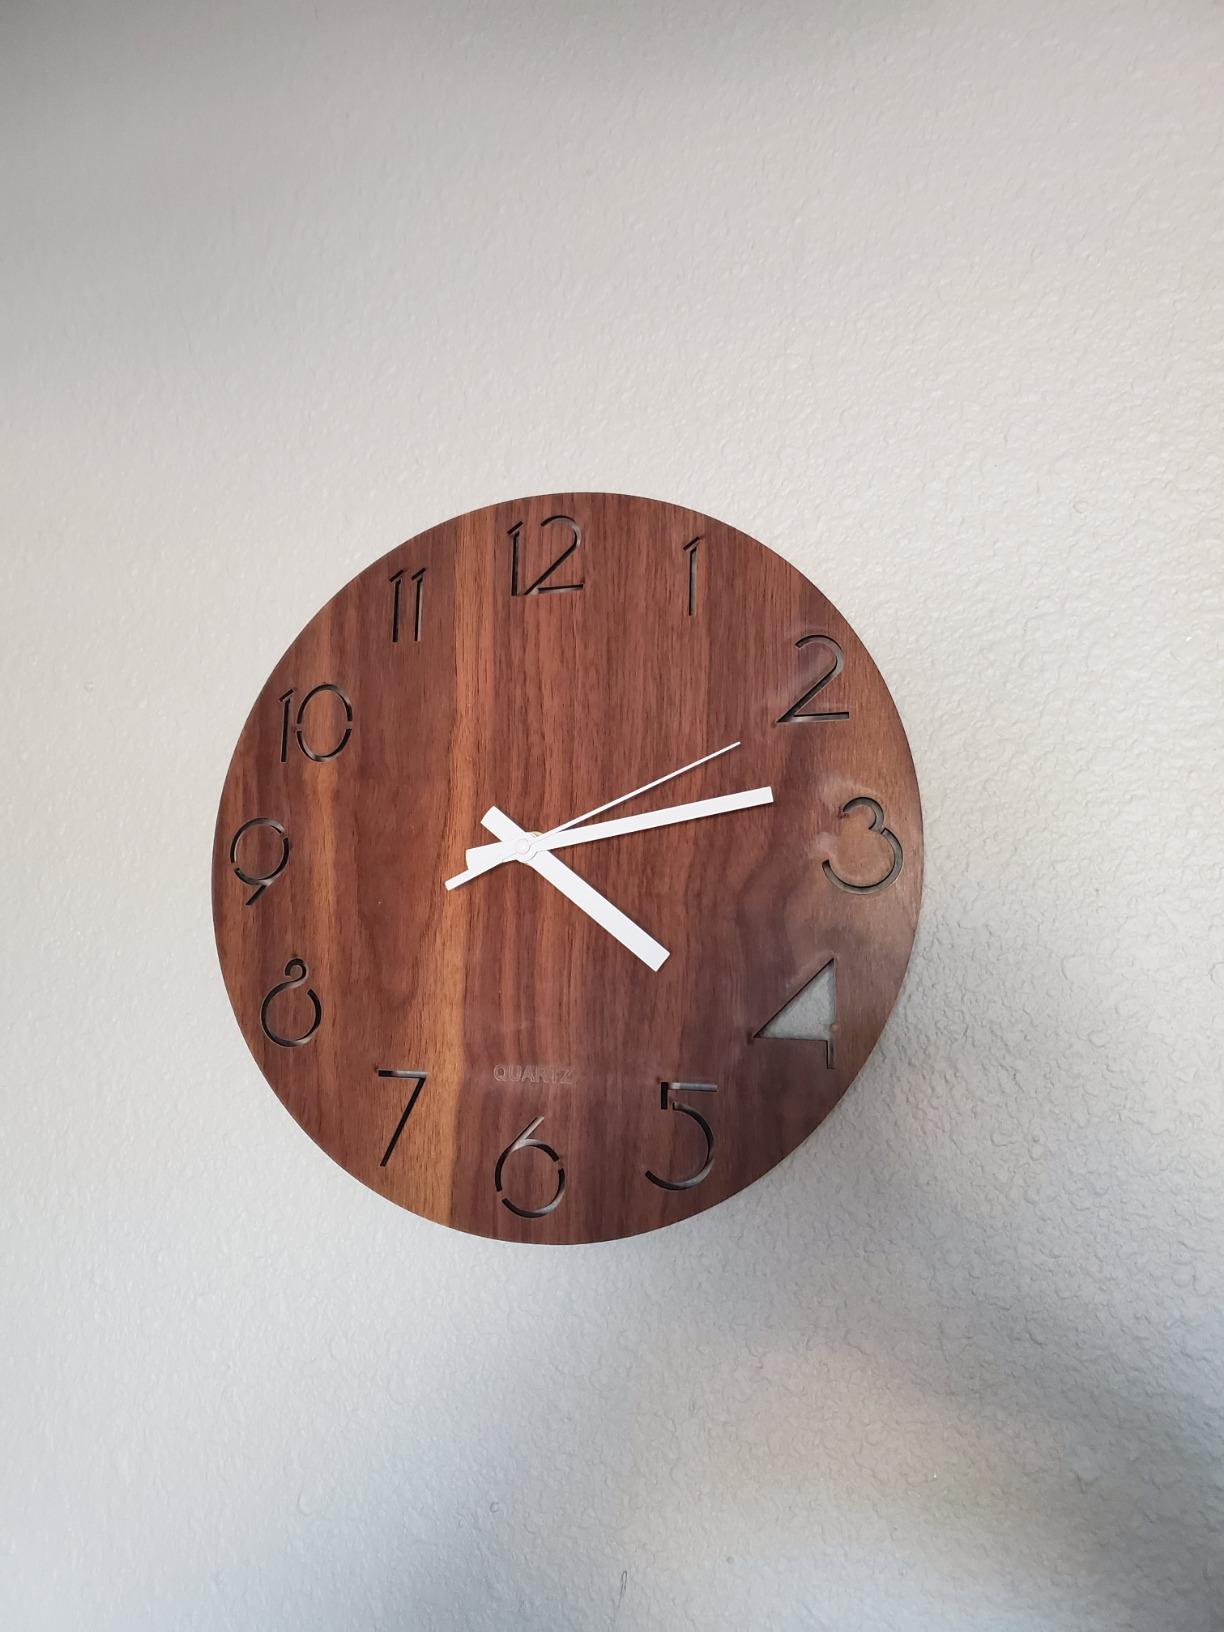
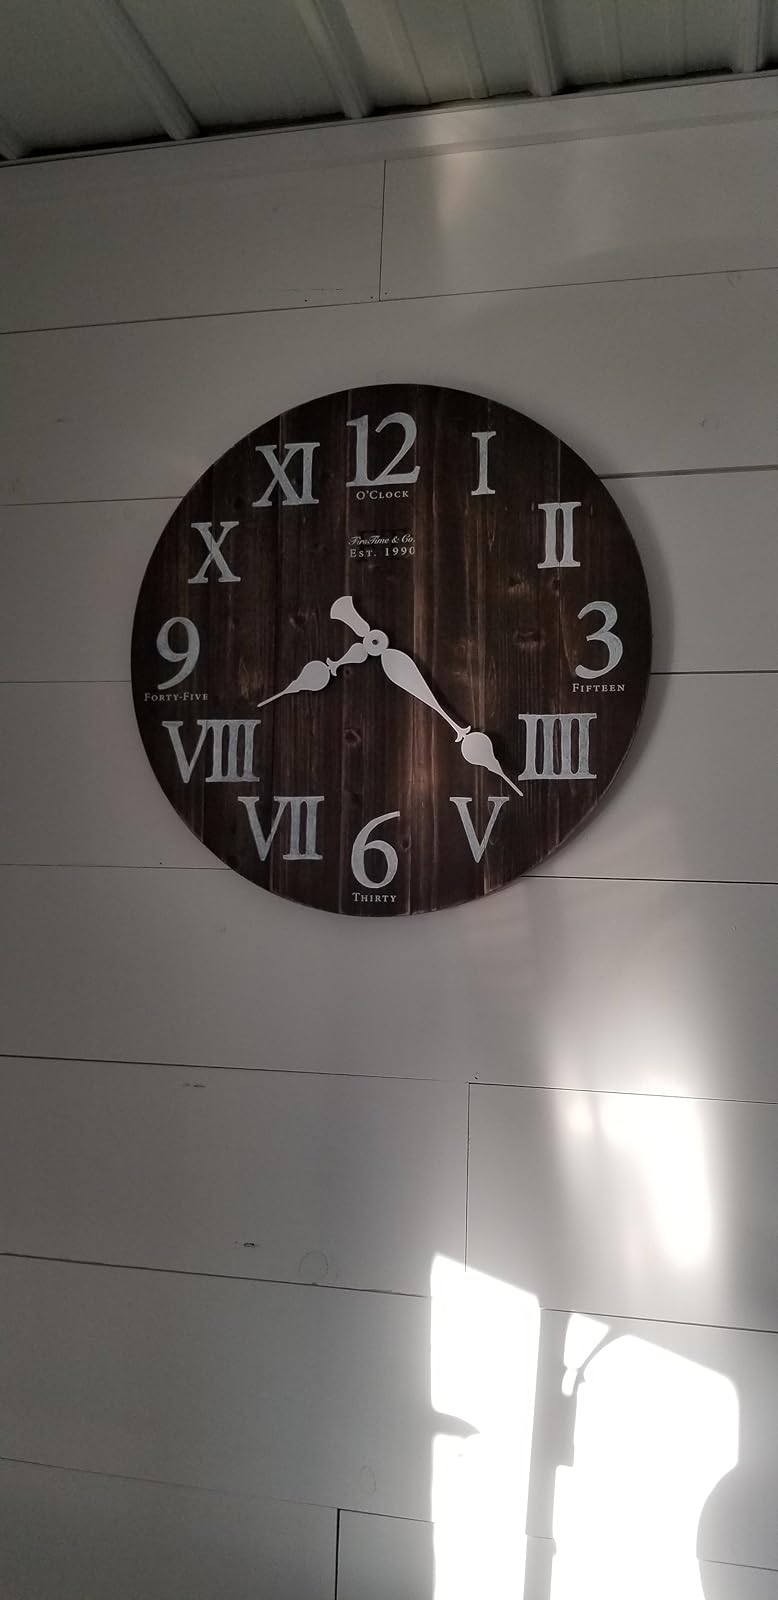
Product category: clock
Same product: no